West Suffolk District

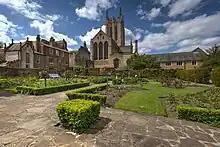
St Edmundsbury Cathedral in Bury St Edmunds, the district's largest town.

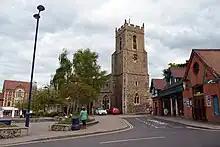
Market Square in Haverhill, the district's second largest town.

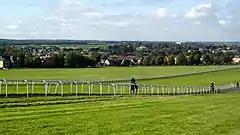
Newmarket is the district's third largest town and is known as a major centre of horse racing.

The whole district is covered by civil parishes. The parish councils of Brandon, Bury St Edmunds, Clare, Haverhill, Mildenhall and Newmarket all take the style "town council".